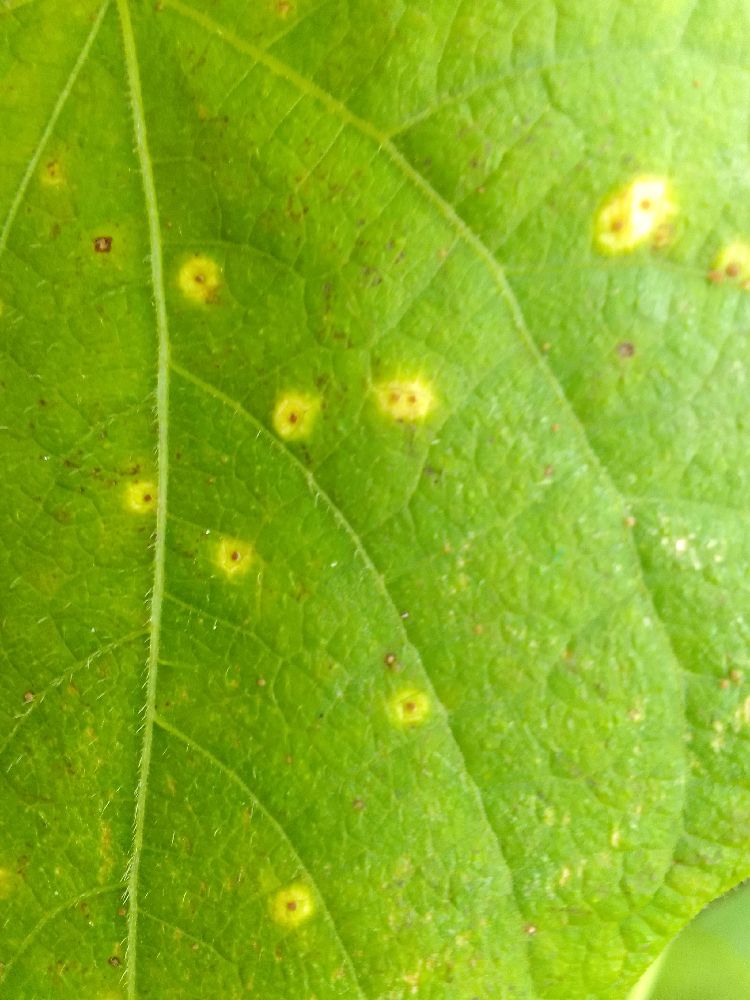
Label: rust